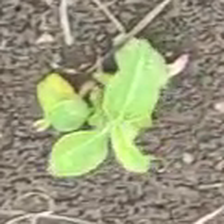
Weed species: Kena_(Commplina_benghalensio)